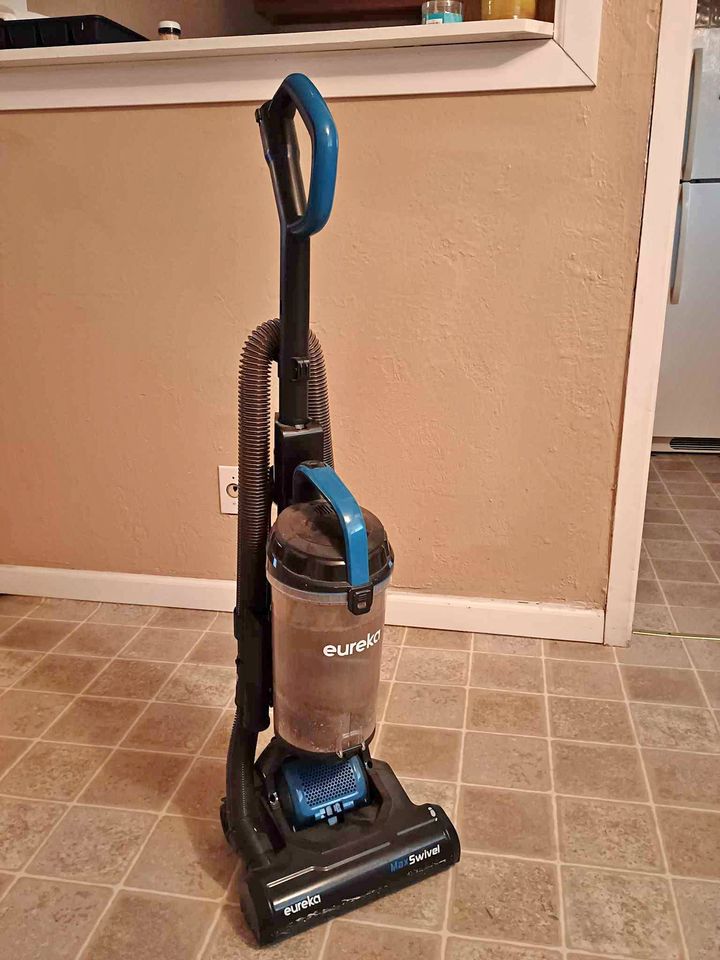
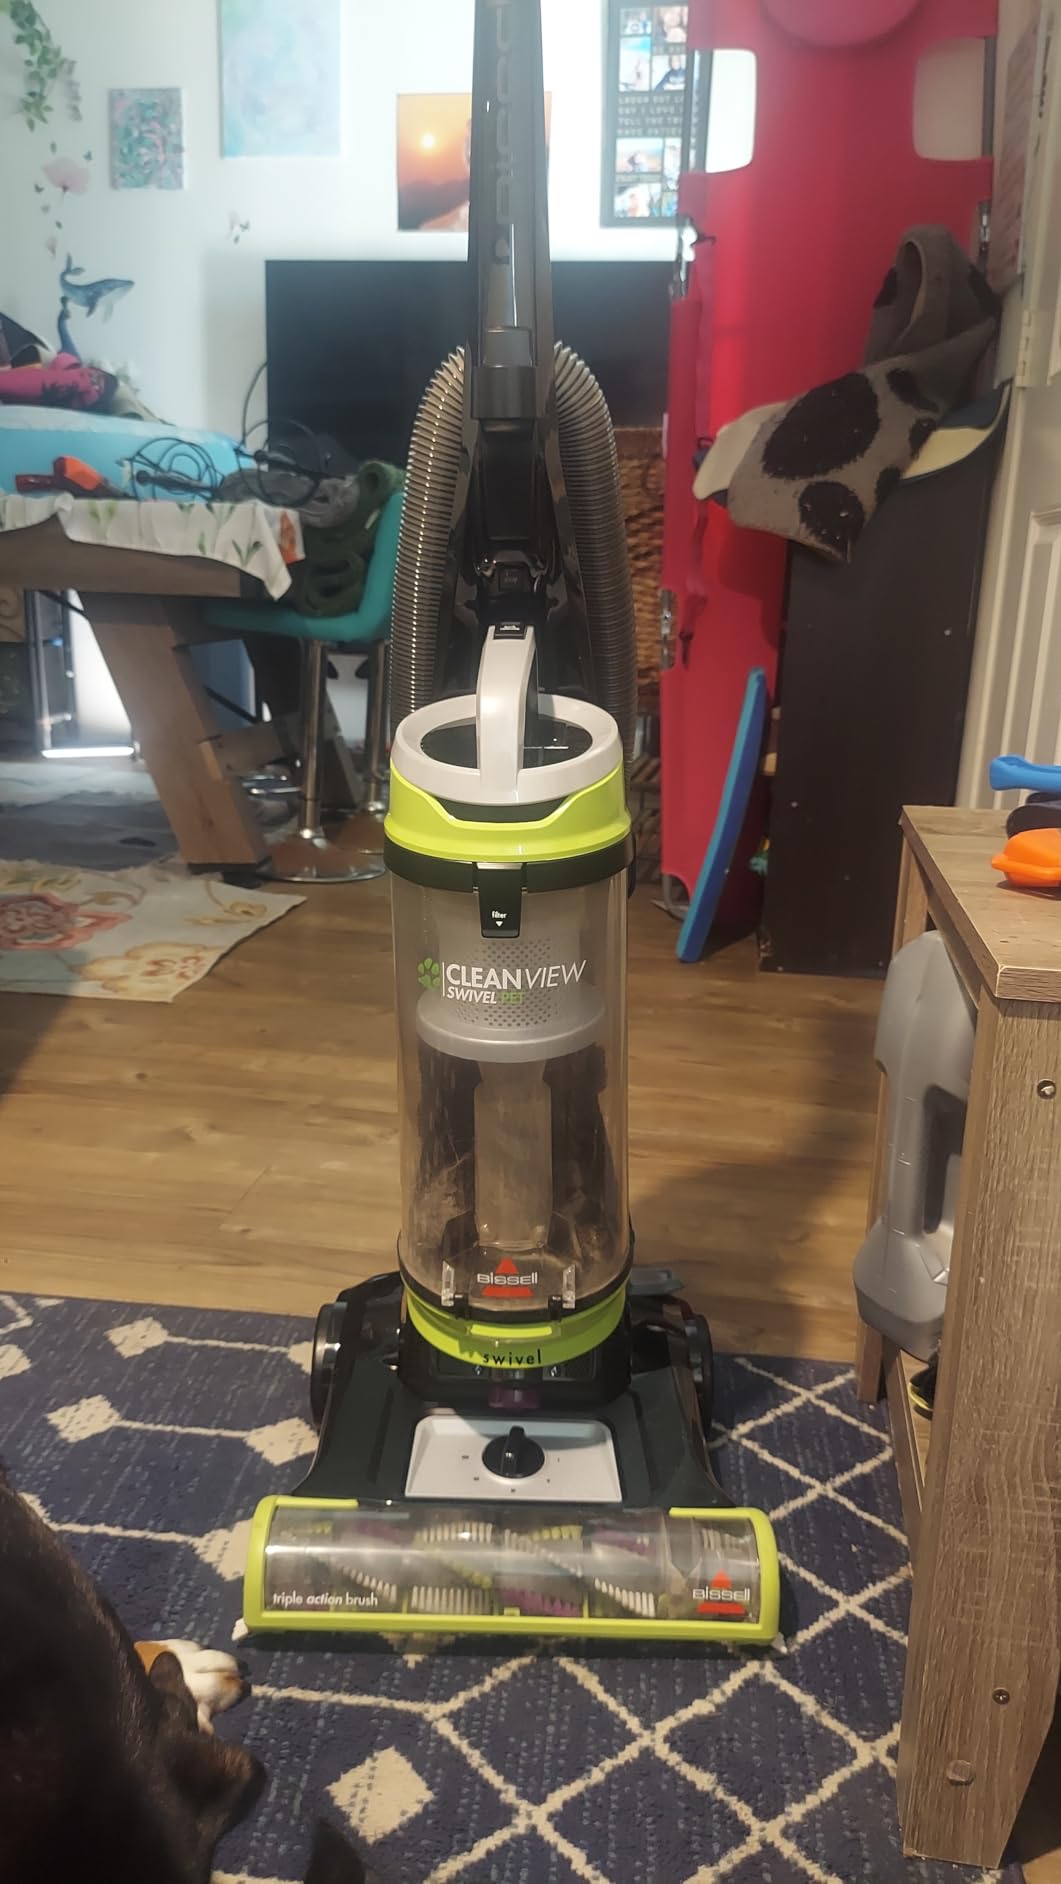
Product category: items_vacuum
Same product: no